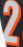
Number: 2